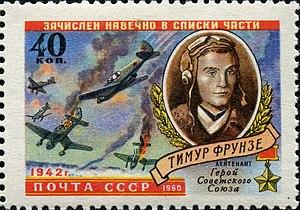
Le Junkers Ju 87 est le plus connu des bombardier en piqué de la Luftwaffe employé durant la Seconde Guerre mondiale. En allemand, « bombardier en piqué » se traduit par Sturzkampfflugzeug, composé de trois mots : « Sturz », « Kampf » et « Flugzeug » — soit littéralement « avion de combat en piqué ». En abrégé, le mot donne « Stuka », terme qui fut depuis presque invariablement associé au Ju 87, bien que les Stukas soient une catégorie d'avions, et non un terme désignant un unique modèle.